Gabriela Chávez (footballer)

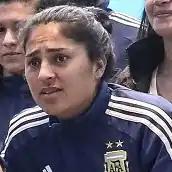
Chávez in 2019

Gabriela Patricia Chávez (born 9 April 1989) is an Argentine footballer who plays as a midfielder for Estudiantes (BA) and the Argentina women's national team.